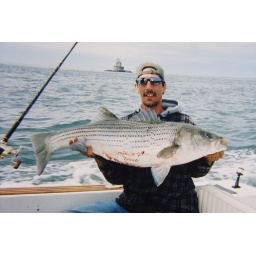
Fishers island new york the lighthouse in the backround is call race rock light